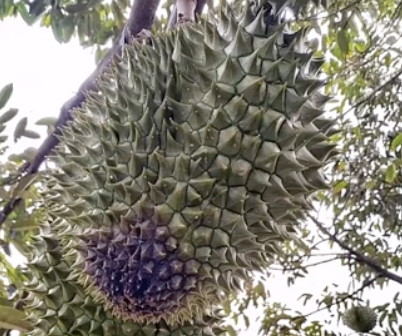
Label: fruit_rot